New Spanish Baroque

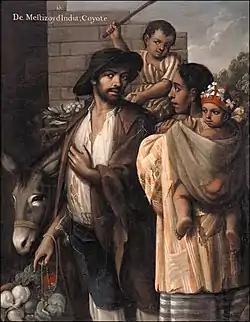
Casta painting by Miguel Cabrera, 1763.

Some of Cristóbal de Villalpando's ( – 1714) early work dates from 1675 with the high altar of the Franciscan convent of St. Martin of Tours in Huaquechula, where there are 17 of his paintings; but that is not necessarily the beginning of his career. It is likely that the painter was born in Mexico City in 1649. Little is known about his childhood and adolescence, the earliest documented date being his wedding in 1669. He married María de Mendoza, with whom he had four children.